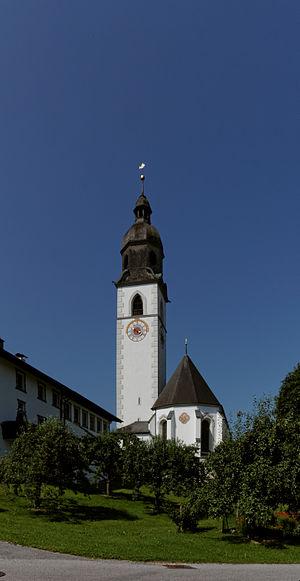
Stams est une commune autrichienne du district d'Imst dans le Tyrol. Elle est connue par son abbaye cistercienne.